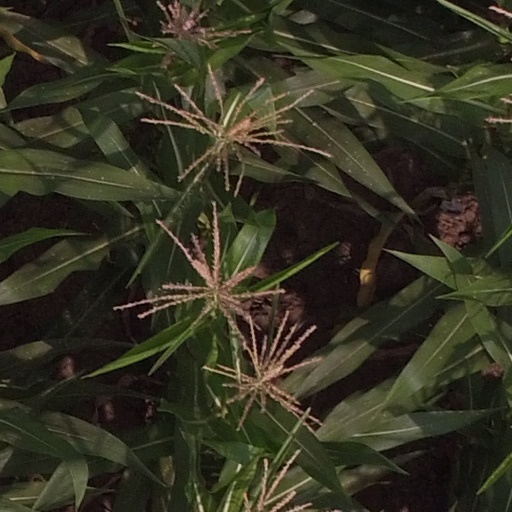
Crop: maize; corn